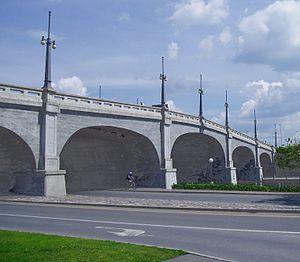
Le Pont de la rue Bank est un pont de la ville d'Ottawa au Canada. Il permet à la rue Bank d'enjamber le canal Rideau de même que deux routes, la promenade Reine-Élizabeth et la promenade Colonel By. Il relie Le Glèbe au Vieil Ottawa-Sud.